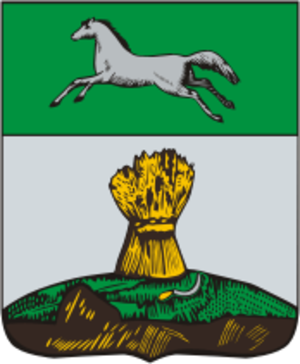
Kolyvan est une commune urbaine de l'oblast de Novossibirsk, en Russie, et le centre administratif du raïon de Kolyvan. Sa population s'élevait à 12 140 habitants en 2013.